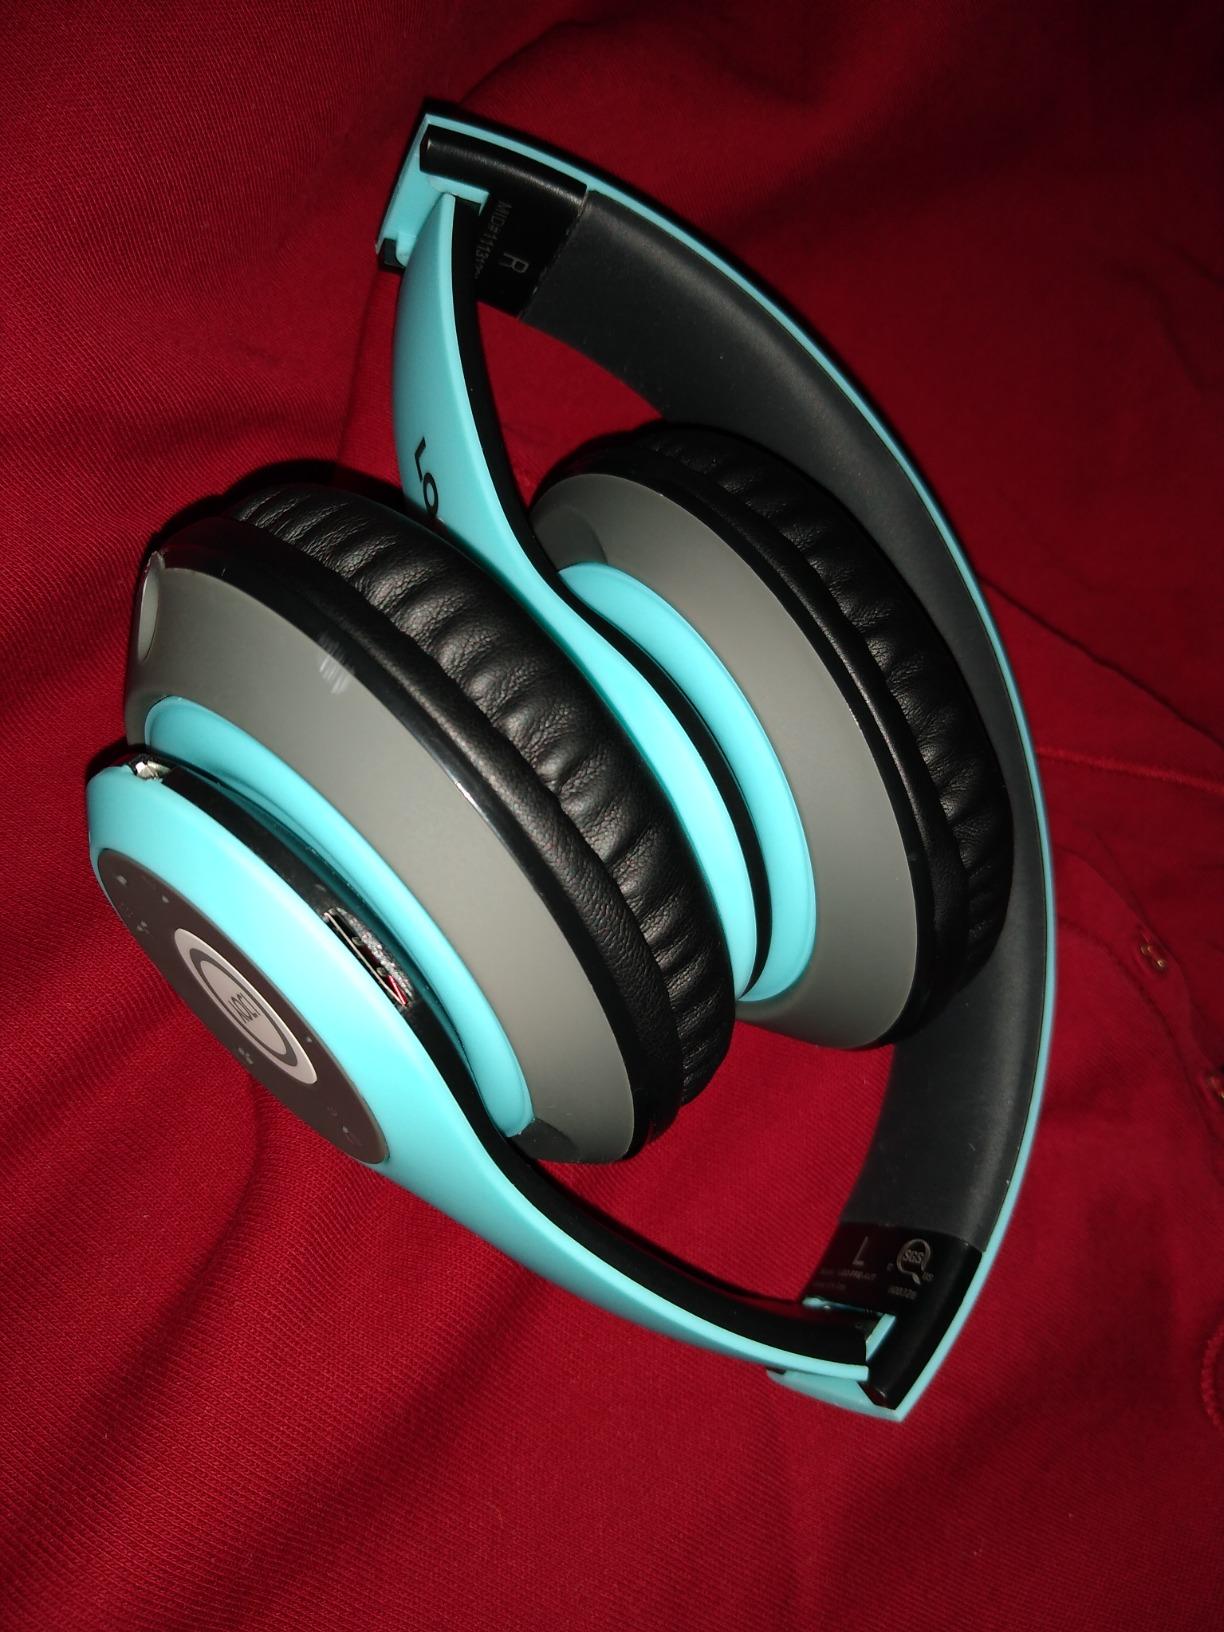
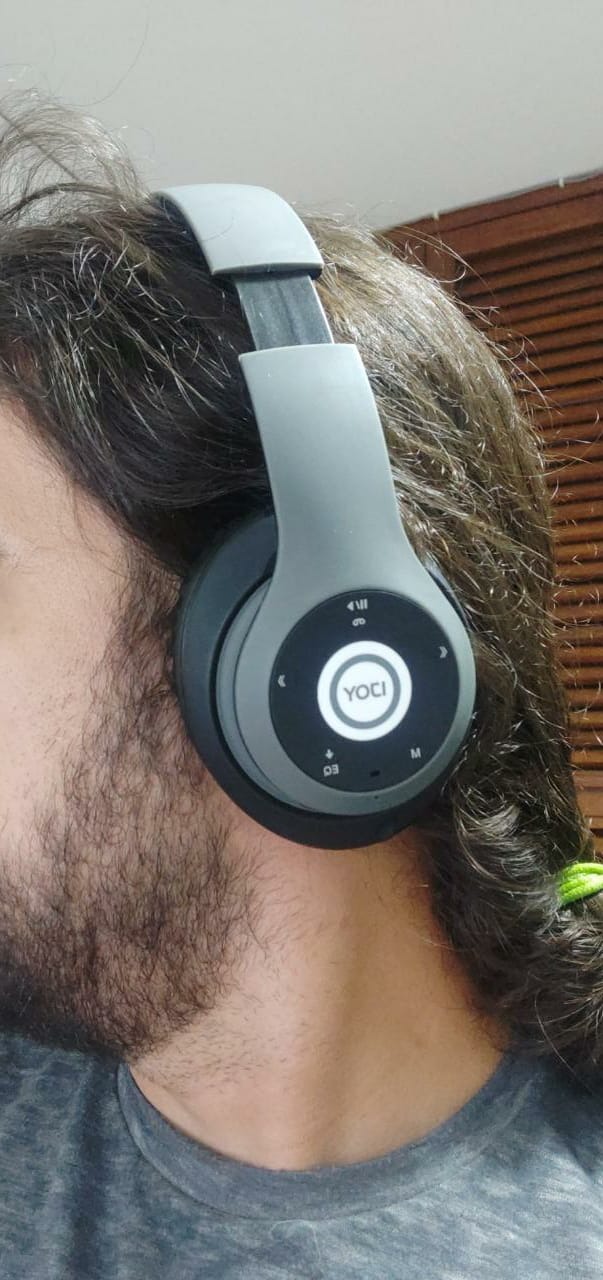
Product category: headphones
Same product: no